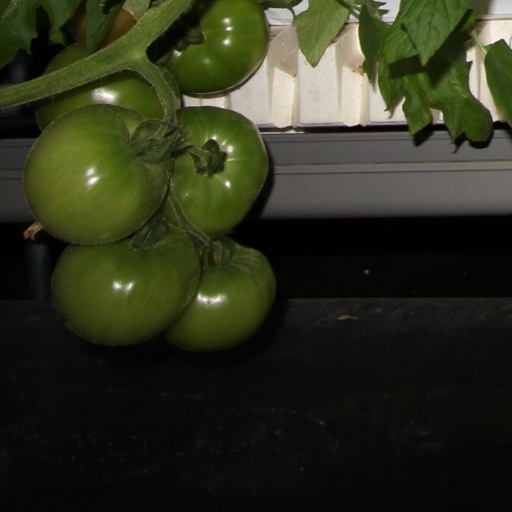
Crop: tomato